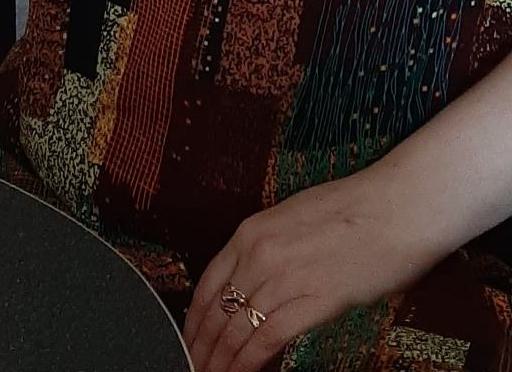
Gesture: no_gesture